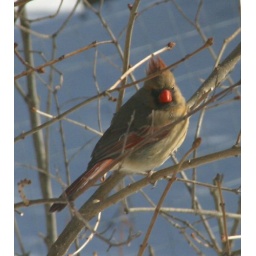
female in a tree waiting her turn at the feeder